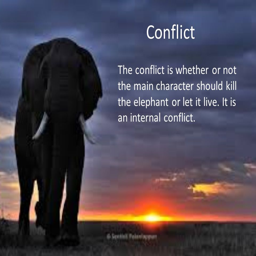
conflict the conflict is whether or not the main character should kill the elephant or let it live .